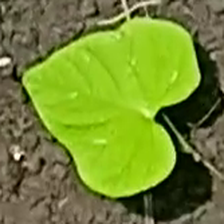
Weed species: Obscure_morning _glory(Ipomoea obscura)